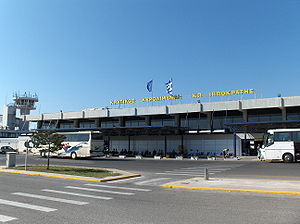
Kos Lufthavn
Kos-Hippokrates Lufthavn er en lufthavn i Grækenland. Den er beliggende 26 kilometer vest for Kos by på øen Kos.